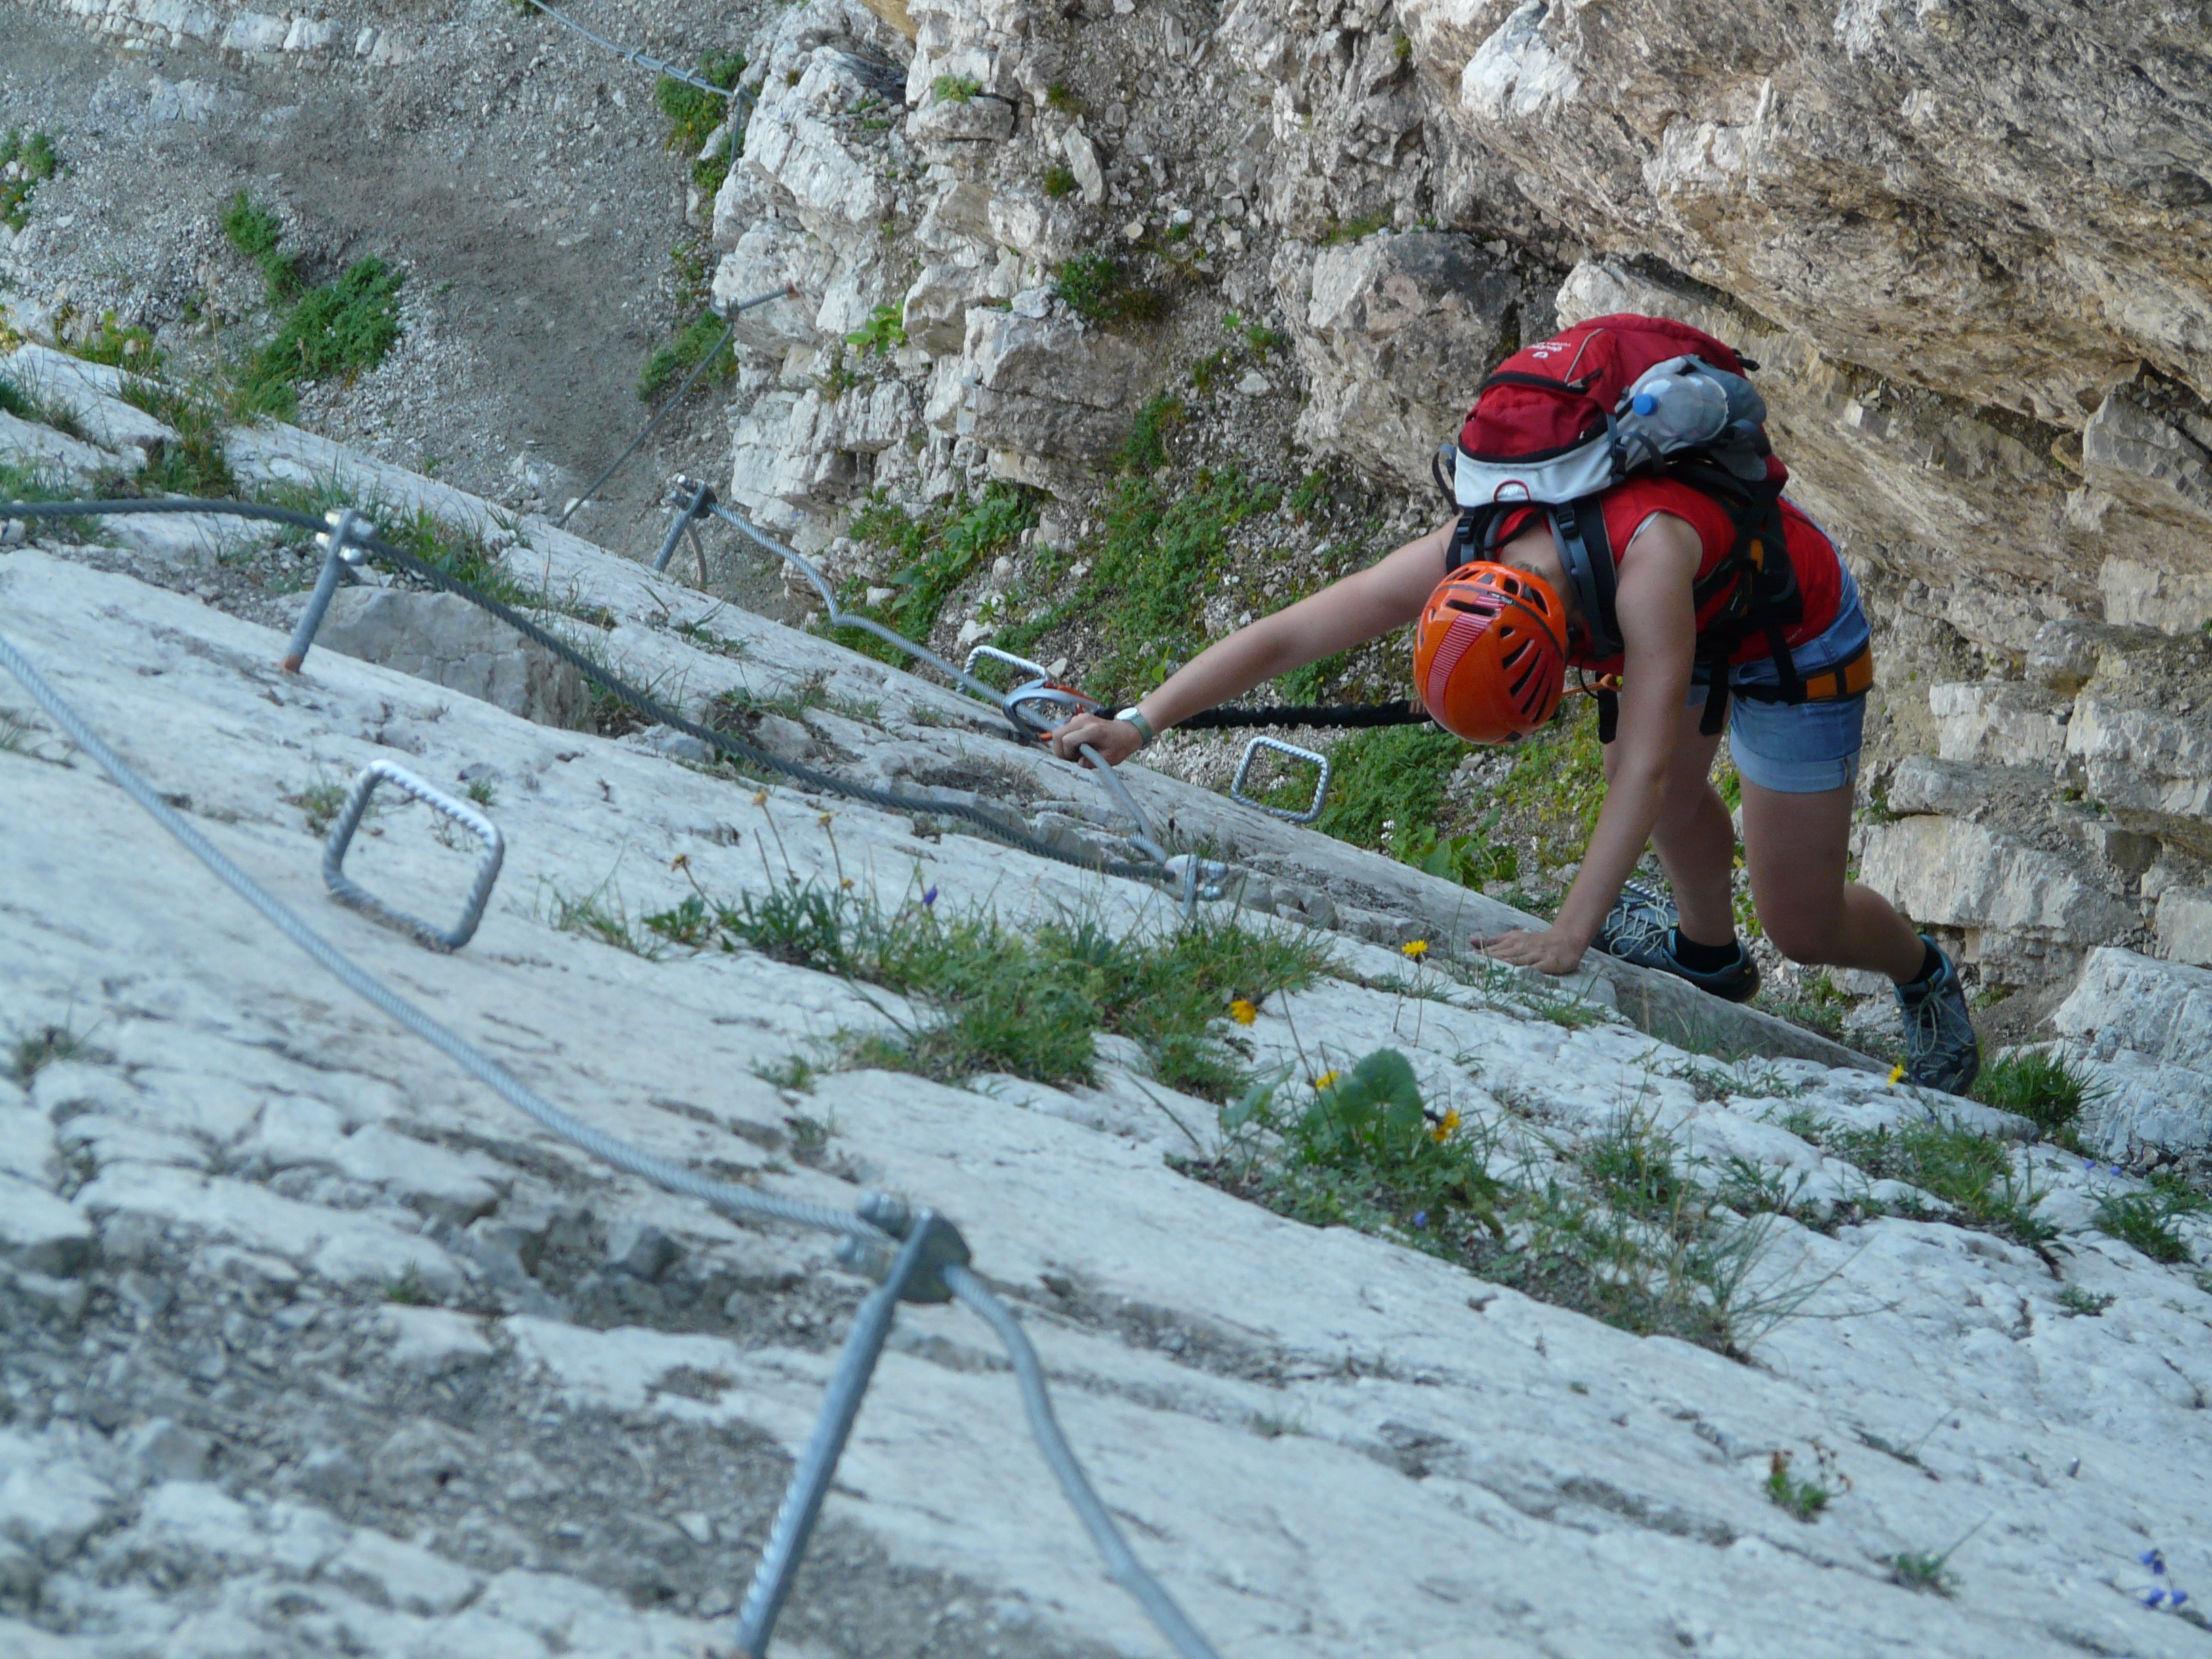
rock, walking, mountain, sidewalk, adventure, mountain range, recreation, hike, climbing, climber, steep, descent, extreme sport, ridge, climb, exposed, mountaineering, tour, sports, risk, bergtour, courageous, outdoor recreation, geological phenomenon, sport climbing, climbing aids